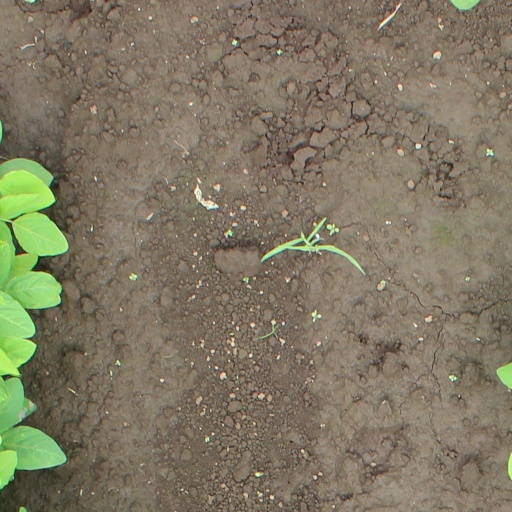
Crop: soybean